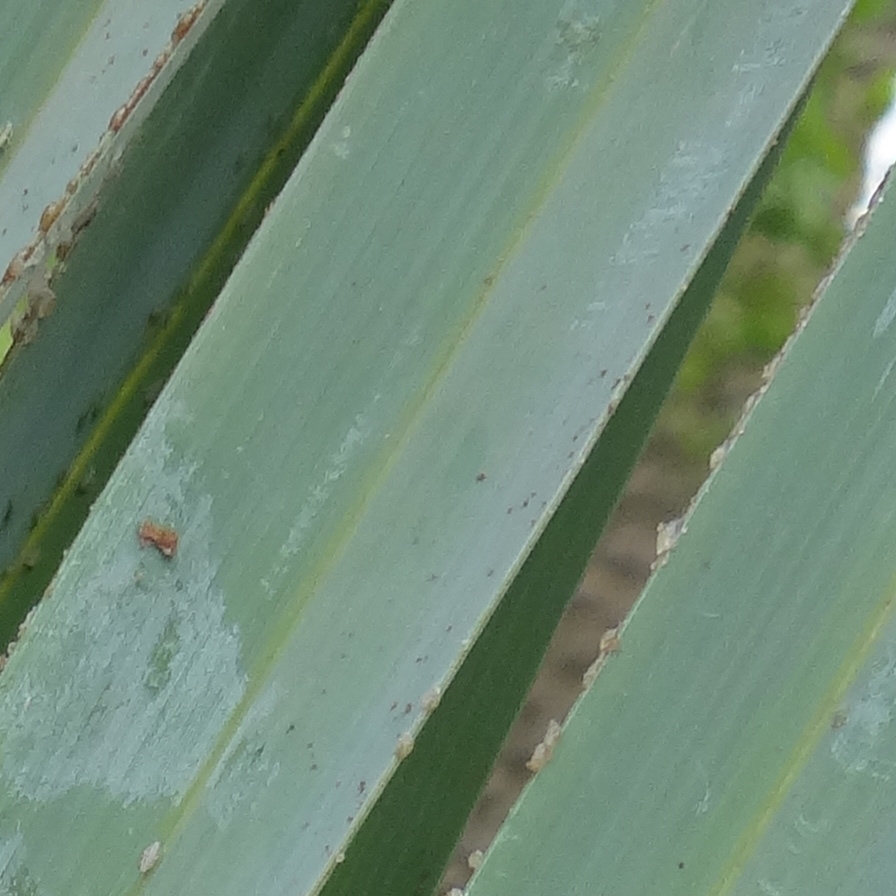
Label: Dubas